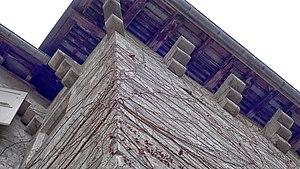
détail des corbeaux de sablière, tour ouest du château des Allues
Le château des Allues est l'une des maisons fortes de Saint-Pierre-d'Albigny, située en combe de Savoie dans le massif des Bauges.